Aleksandr Galibin

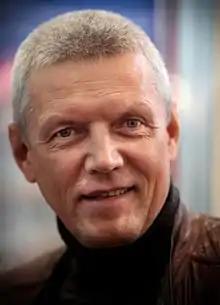
Galibin in 2011

Alexander Vladimirovich Galibin (born 27 September 1955) is a Soviet and Russian actor noted for playing the Master in the miniseries "The Master and Margarita" (2005).